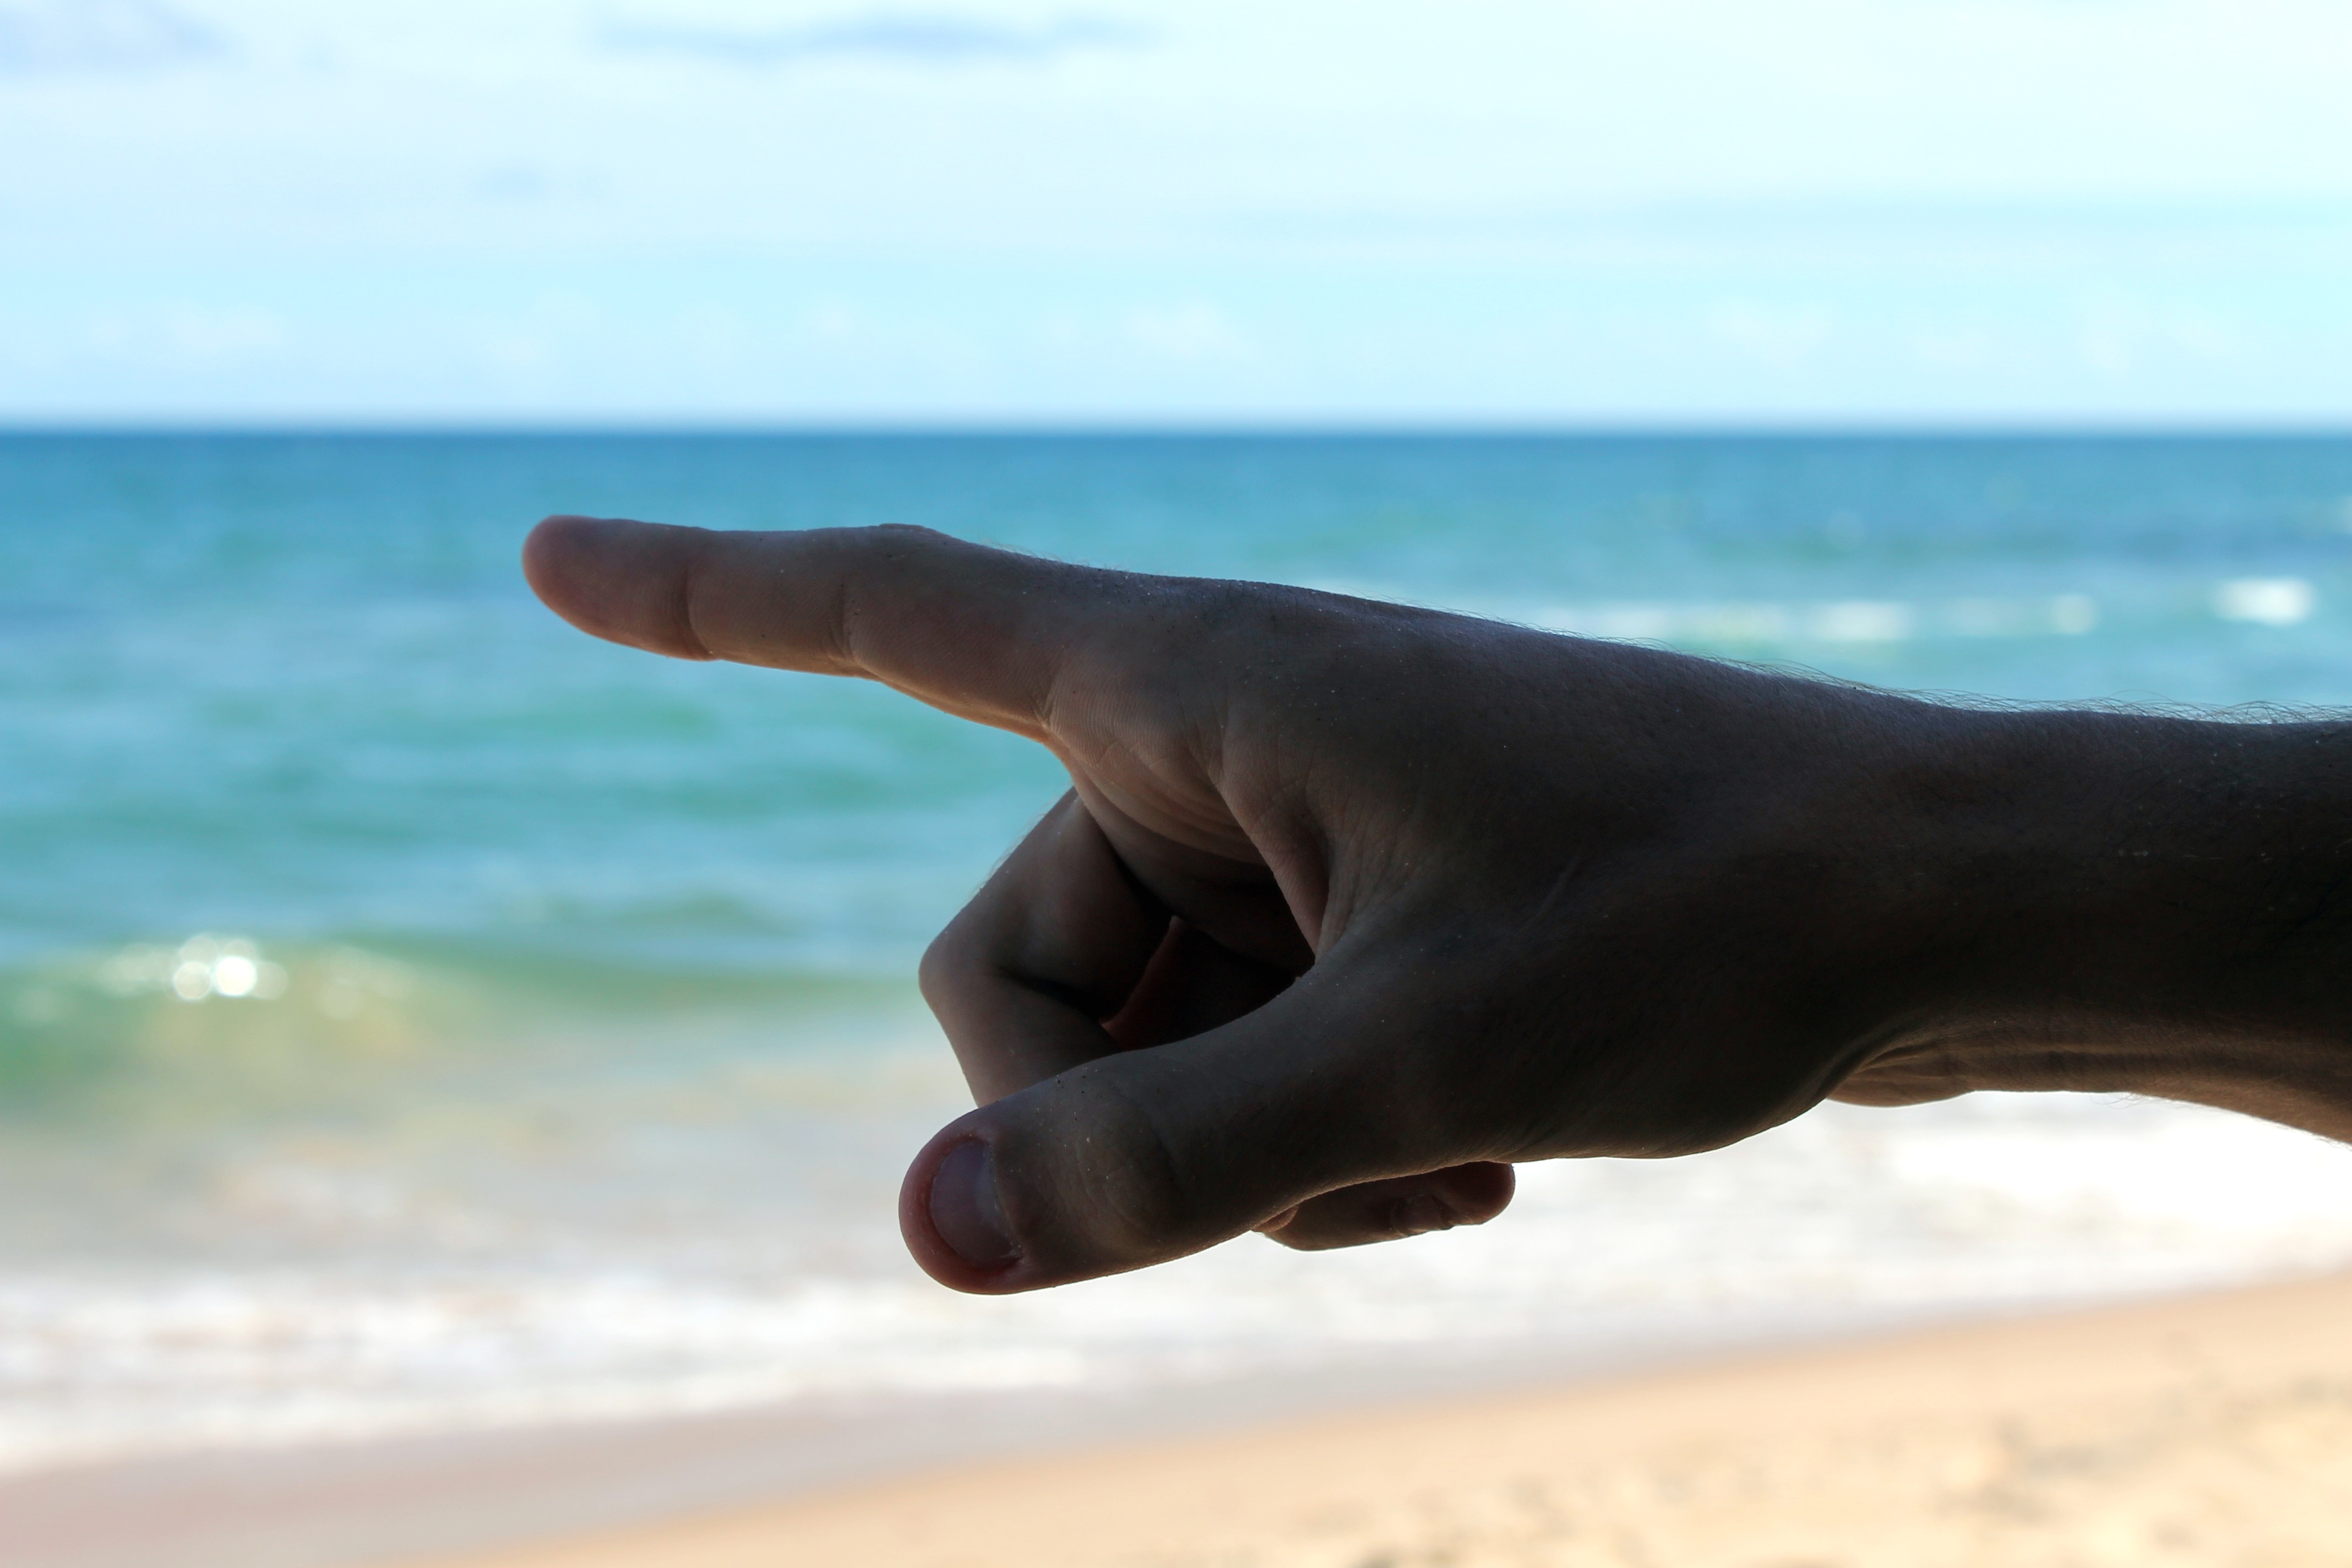
hand, beach, sea, coast, sand, ocean, wave, leg, finger, direction, point, material, mar, appointment